Jak Crawford

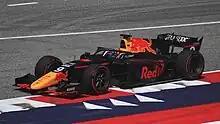
Crawford driving the Dallara F2 2018 during the 2023 Spielberg Formula 2 round

Crawford began his rookie F2 season by qualifying 19th., Crawford would finish the sprint in 14th and followed that up by finishing 12th in the feature race. Looking to bounce back in Jeddah, Crawford qualified 10th meaning he would start the sprint from reverse pole. Crawford led the sprint for one lap before being passed by Ayumu Iwasa causing him to drop to 2nd but it would get worse for Crawford as was passed by Ralph Boschung, Jehan Daruvala, Victor Martins, Kush Maini, Frederik Vesti, and Jack Doohan dropping him to 8th. Crawford would then be overtaken by Dennis Hauger on the line meaning he finished 9th, just missing out on scoring his first point by 0.175 seconds. The feature race be tough as Crawford's strategy didn't work leading to him finishing in 15th place meaning the American still had 0 points after 4 races.